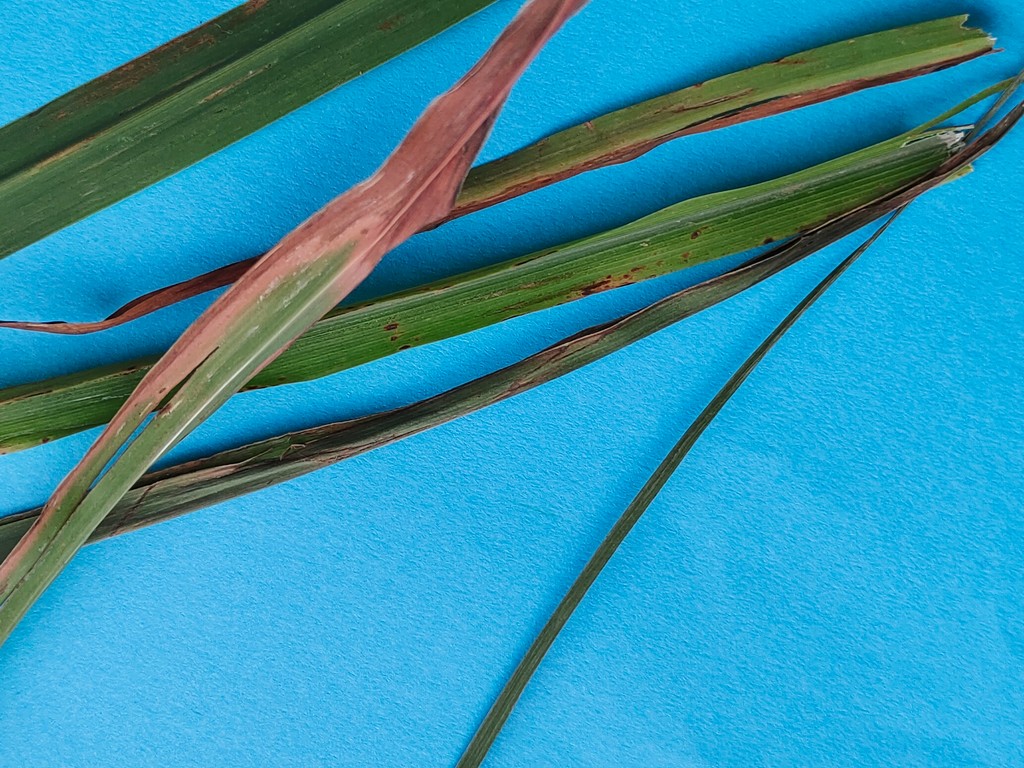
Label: Unhealthy